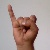
The image shows a hand gesture representing the letter 'I' in Indian Sign Language.